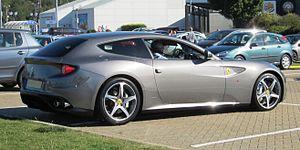
Ferrari FF 2012
La Ferrari FF — pour Ferrari Four en référence à ses quatre places et ses quatre roues motrices — est une automobile de grand tourisme développée au début des années 2010 par le constructeur automobile italien Ferrari. Destiné à remplacer la 612 Scaglietti, la FF est dotée comme cette dernière d'un moteur V12 porté à 660 ch de puissance et 683 Nm de couple.